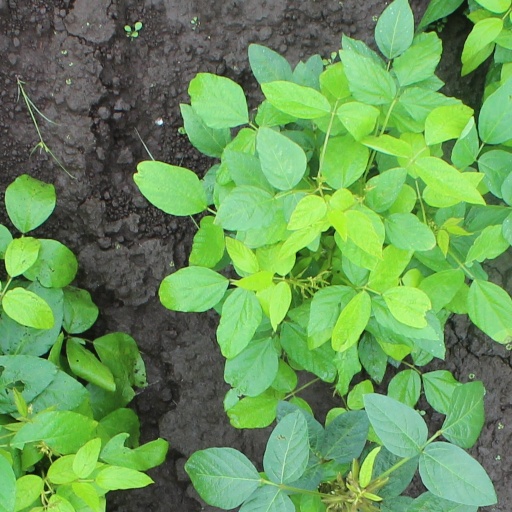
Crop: soybean